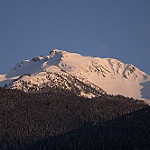
Label: mountain